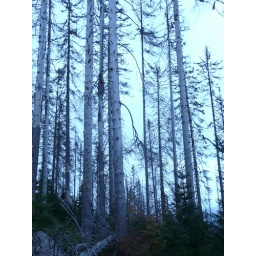
trees in the sumava mountains